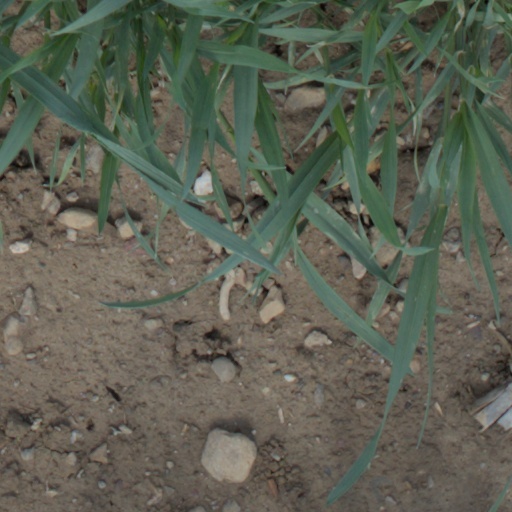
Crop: wheat